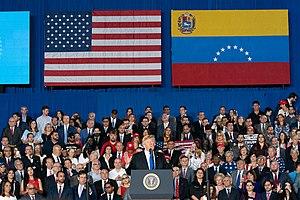
Les relations le Venezuela-les États-Unis font référence aux relations bilatérales entre États-Unis et la République bolivarienne du Venezuela. Depuis 1998, année de l'élection de Hugo Chávez, les relations entre les deux pays se sont tendues. Depuis le 23 janvier 2019, les États-Unis ne reconnaissent plus le président vénézuélien Nicolas Maduro et tentent de favoriser son renversement. Le Venezuela fait également l'objet de sanctions économiques.